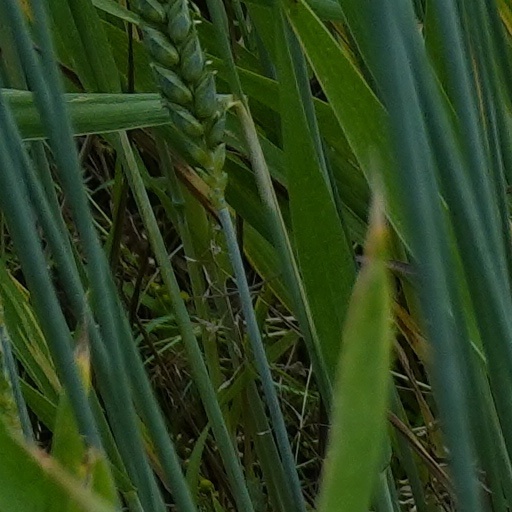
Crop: wheat